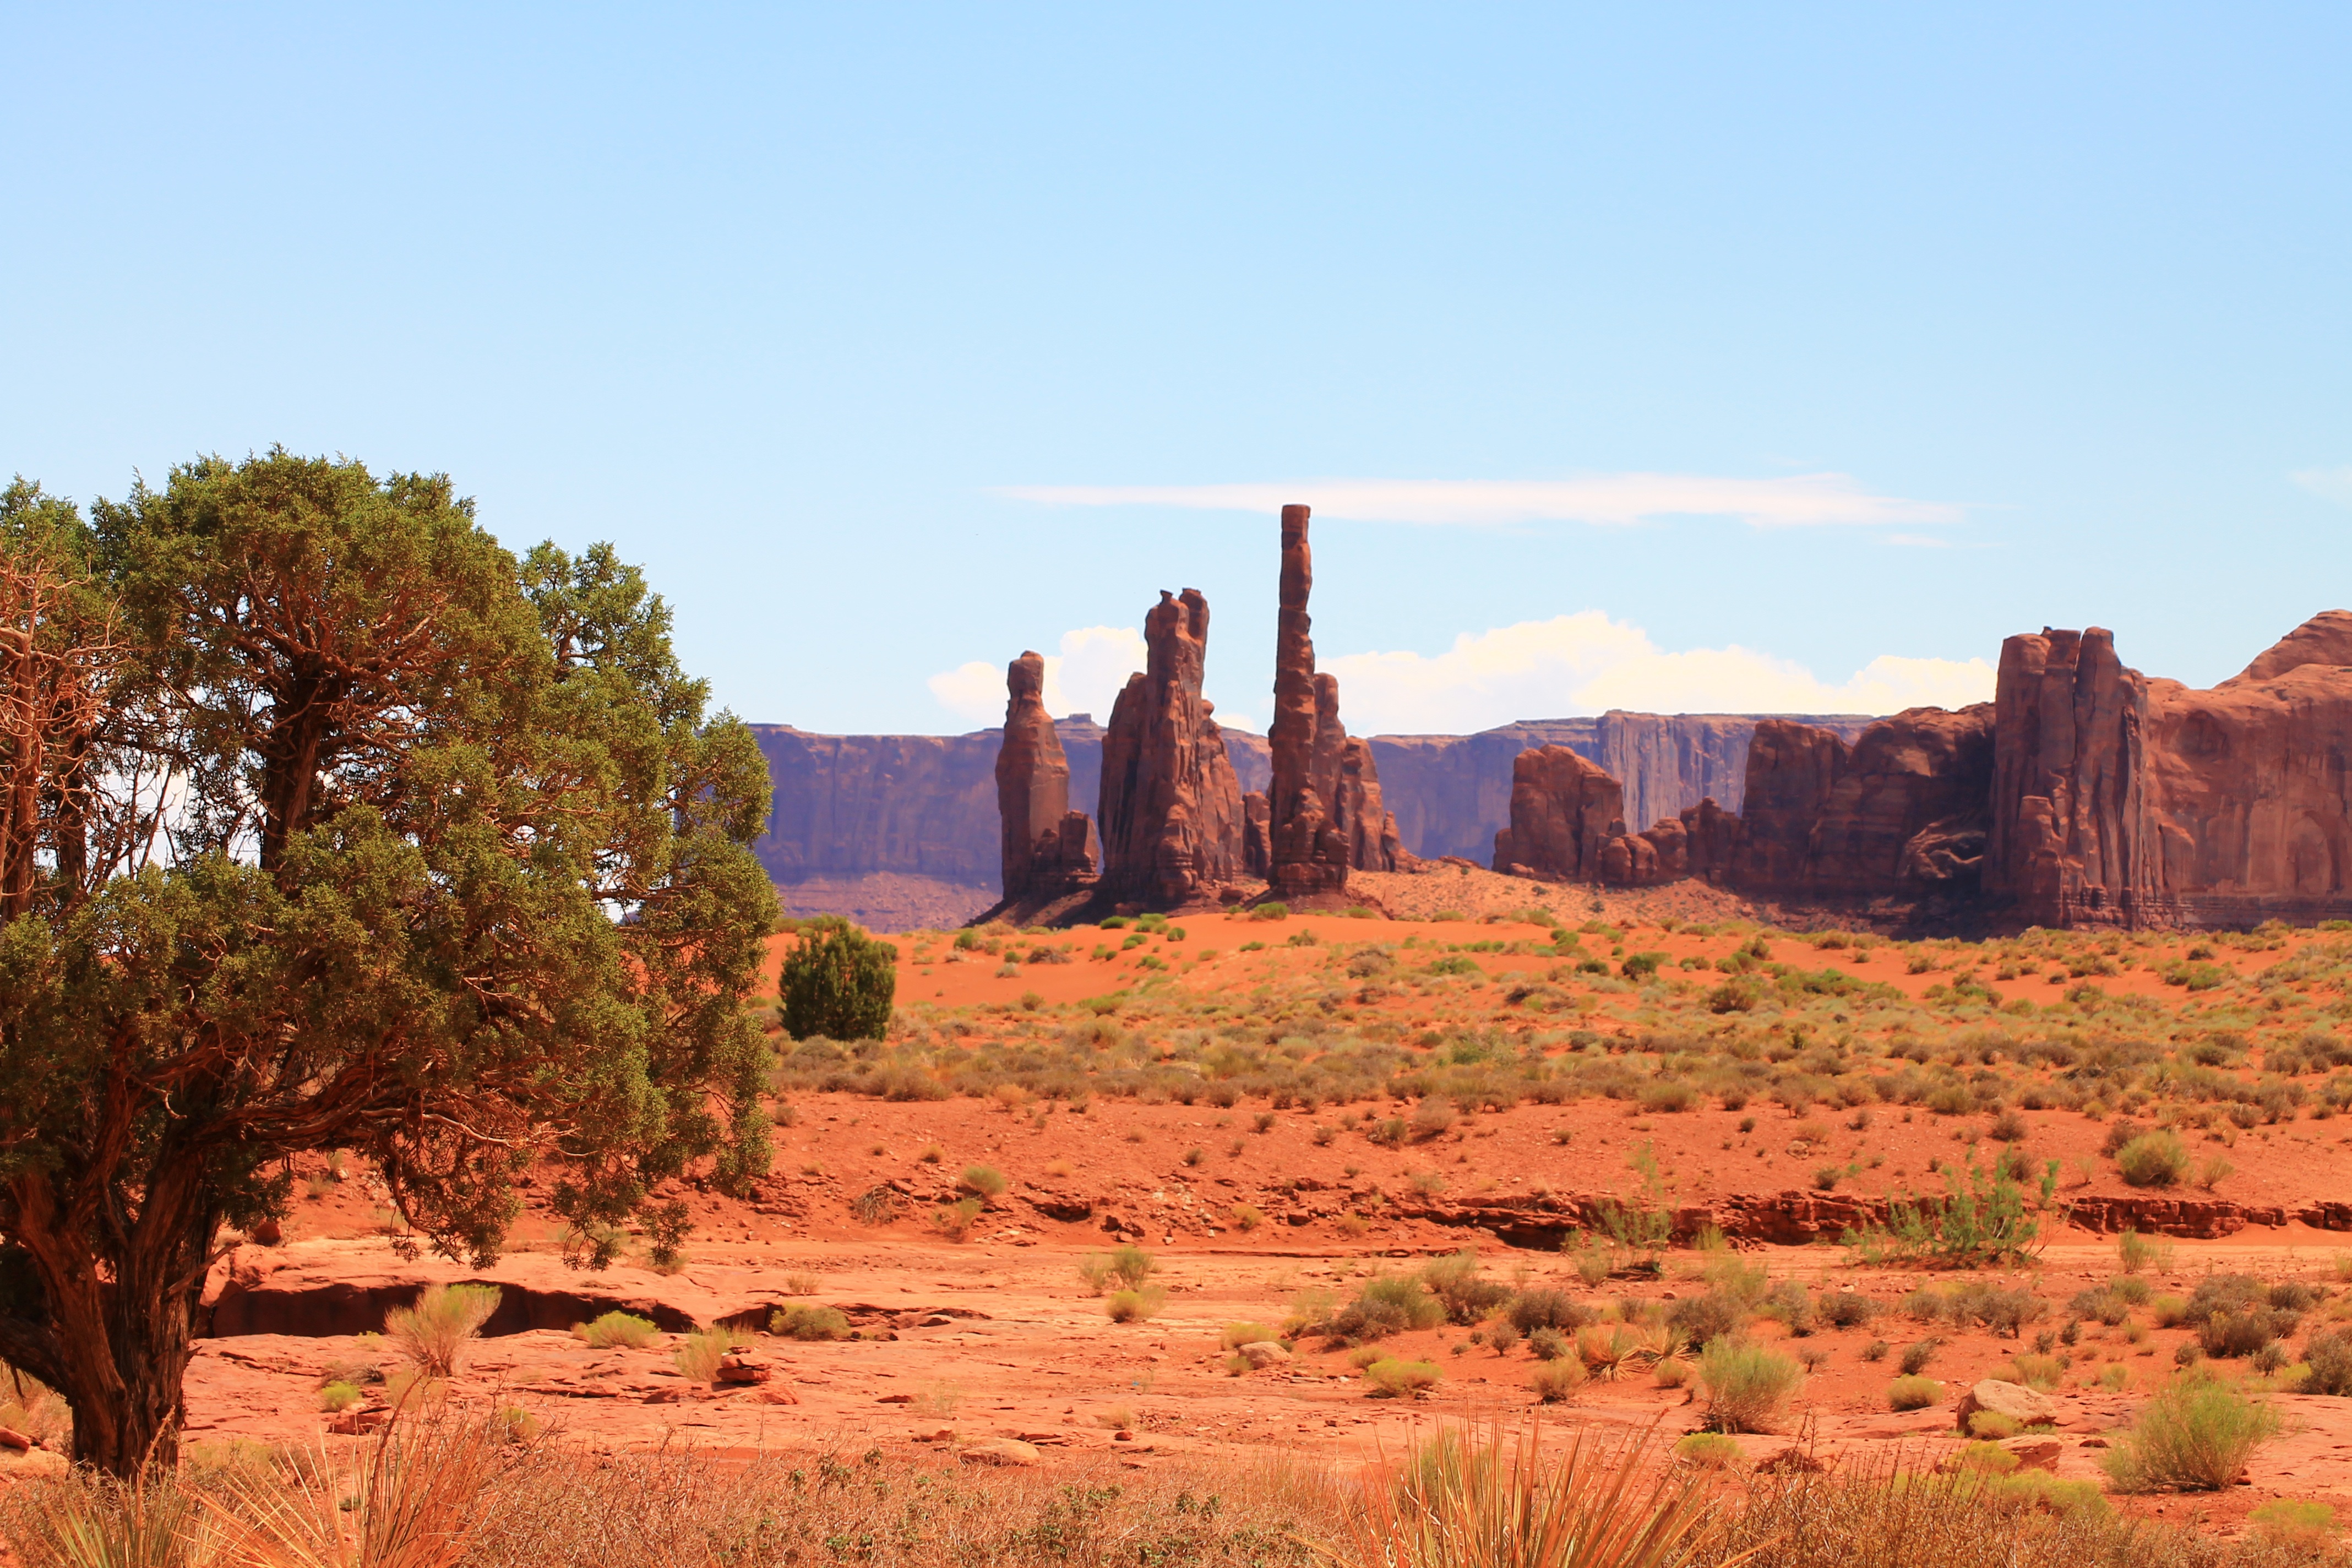
landscape, nature, rock, wilderness, desert, valley, formation, park, canyon, national park, savanna, badlands, plateau, ecosystem, wadi, butte, landform, monument valley, u s, natural environment, geographical feature, aeolian landform